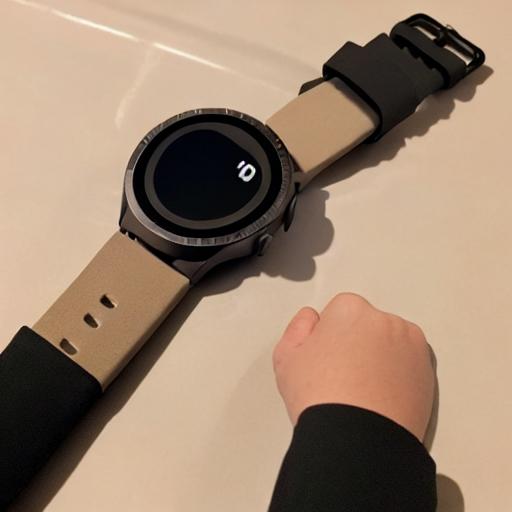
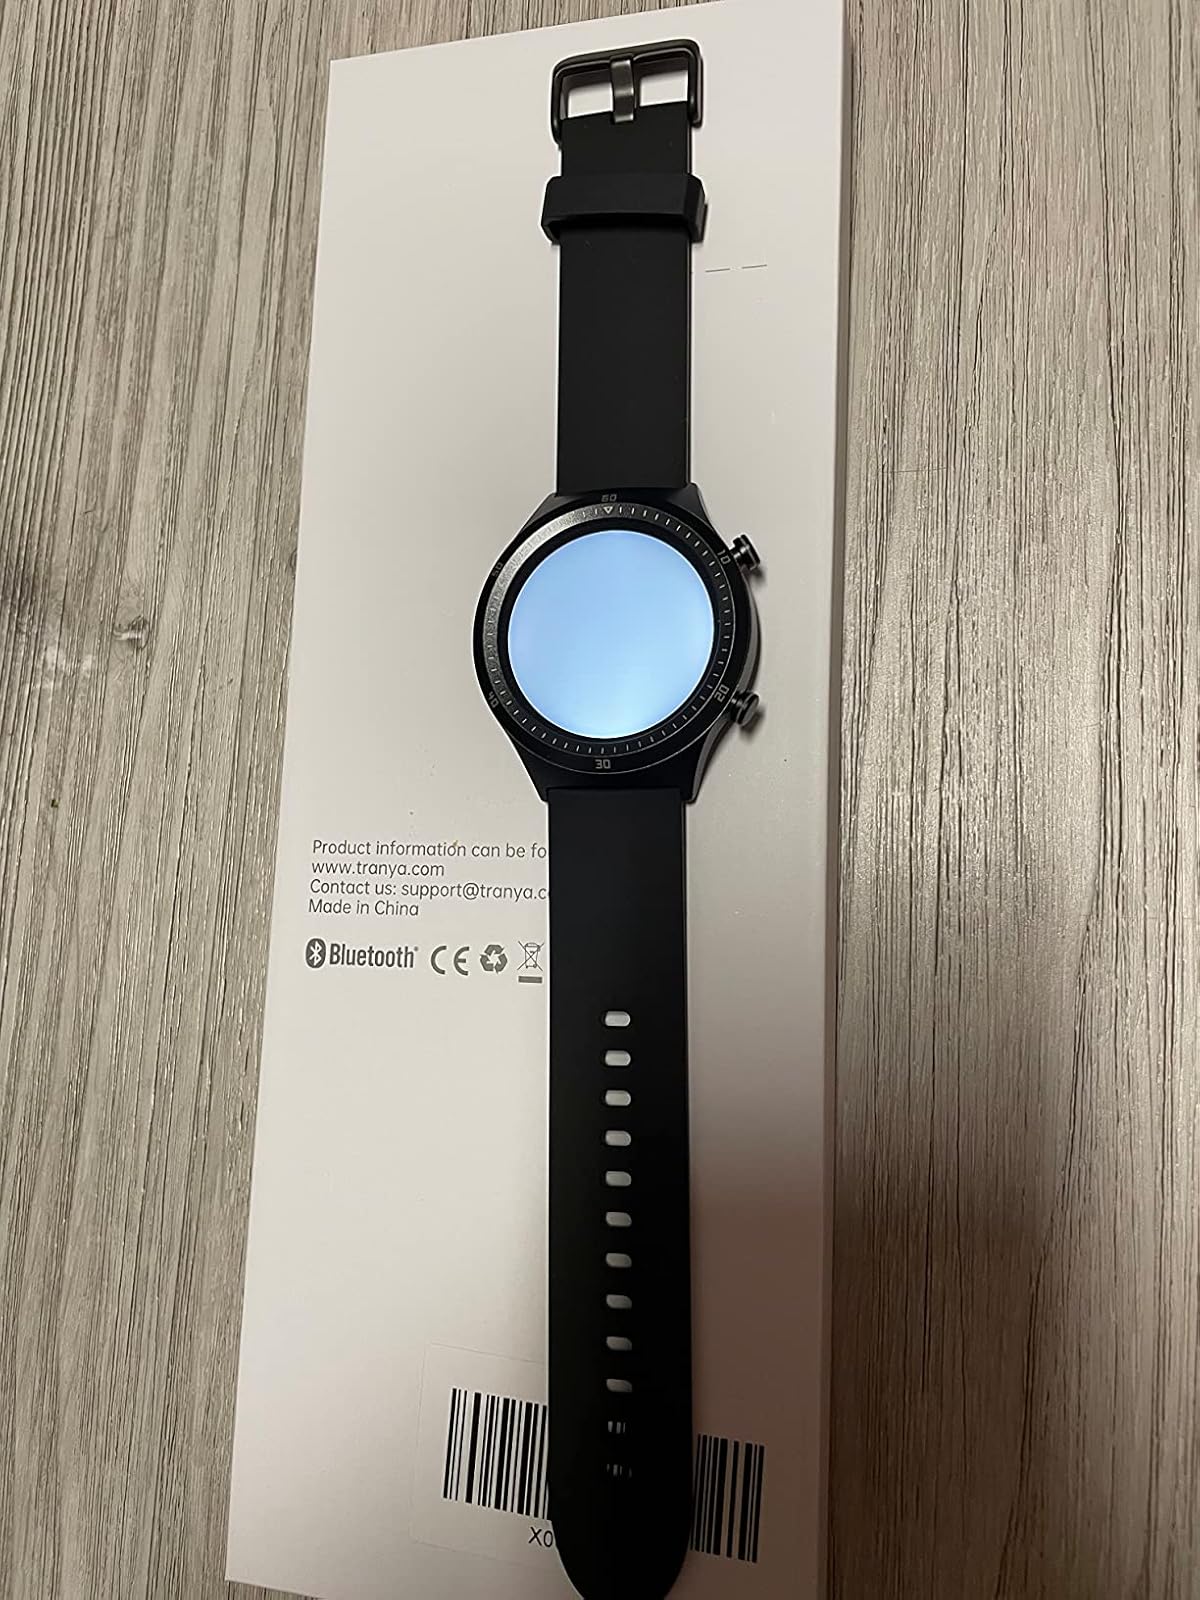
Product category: smartwatch
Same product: no